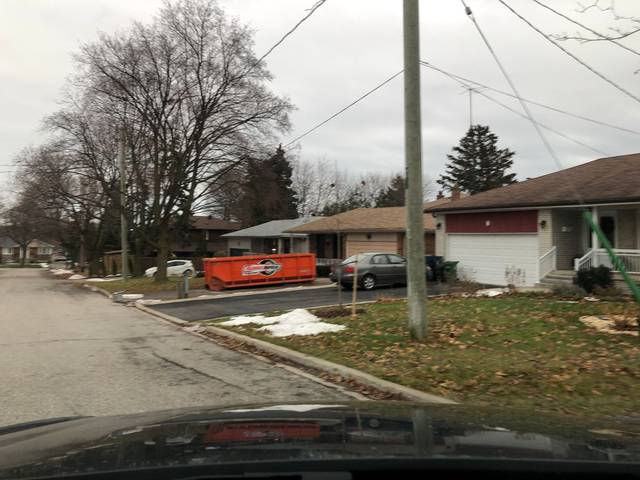
Region: Canada
Coordinates: 43.694, -79.537